Paul Mounet

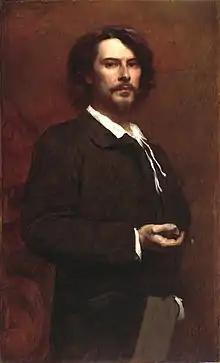
Paul Mounet, by Louis-Maurice Boutet de Monvel in 1875, aged 27 or 28

The younger brother of actor Jean Mounet-Sully, Paul was born in Bergerac, Dordogne, and studied to become a medical doctor prior to his career in acting, only making his debut in 1880 in Paris Odéon's production of "Horace". It was in 1889 that he first played at the Comédie Française, of which he became sociétaire two years later. Mounet garnered acclaim for his roles in "Les Érinnyes", "L'Arlésienne", "Othello", "Patrie", "Hamlet", "La Furie", "Anthony", "Le Roi", "L'Enigme", "Le Dédale", and "Œdipe Roi".